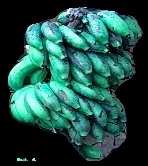
Variety: rasbale
Grade: grade3